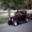
Label: automobile